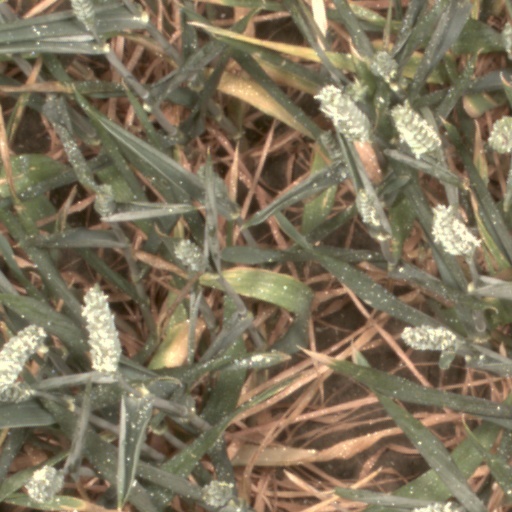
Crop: wheat